Stratford Martyrs

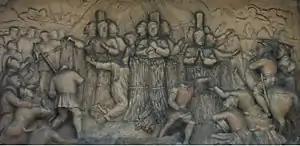
Frieze on the memorial to the Stratford Martyrs

The Stratford Martyrs were eleven men and two women who were burned at the stake together for their Protestant beliefs, either at Stratford-le-Bow, Middlesex or Stratford, Essex, both near London, on 27 June 1556 during the Marian persecutions.